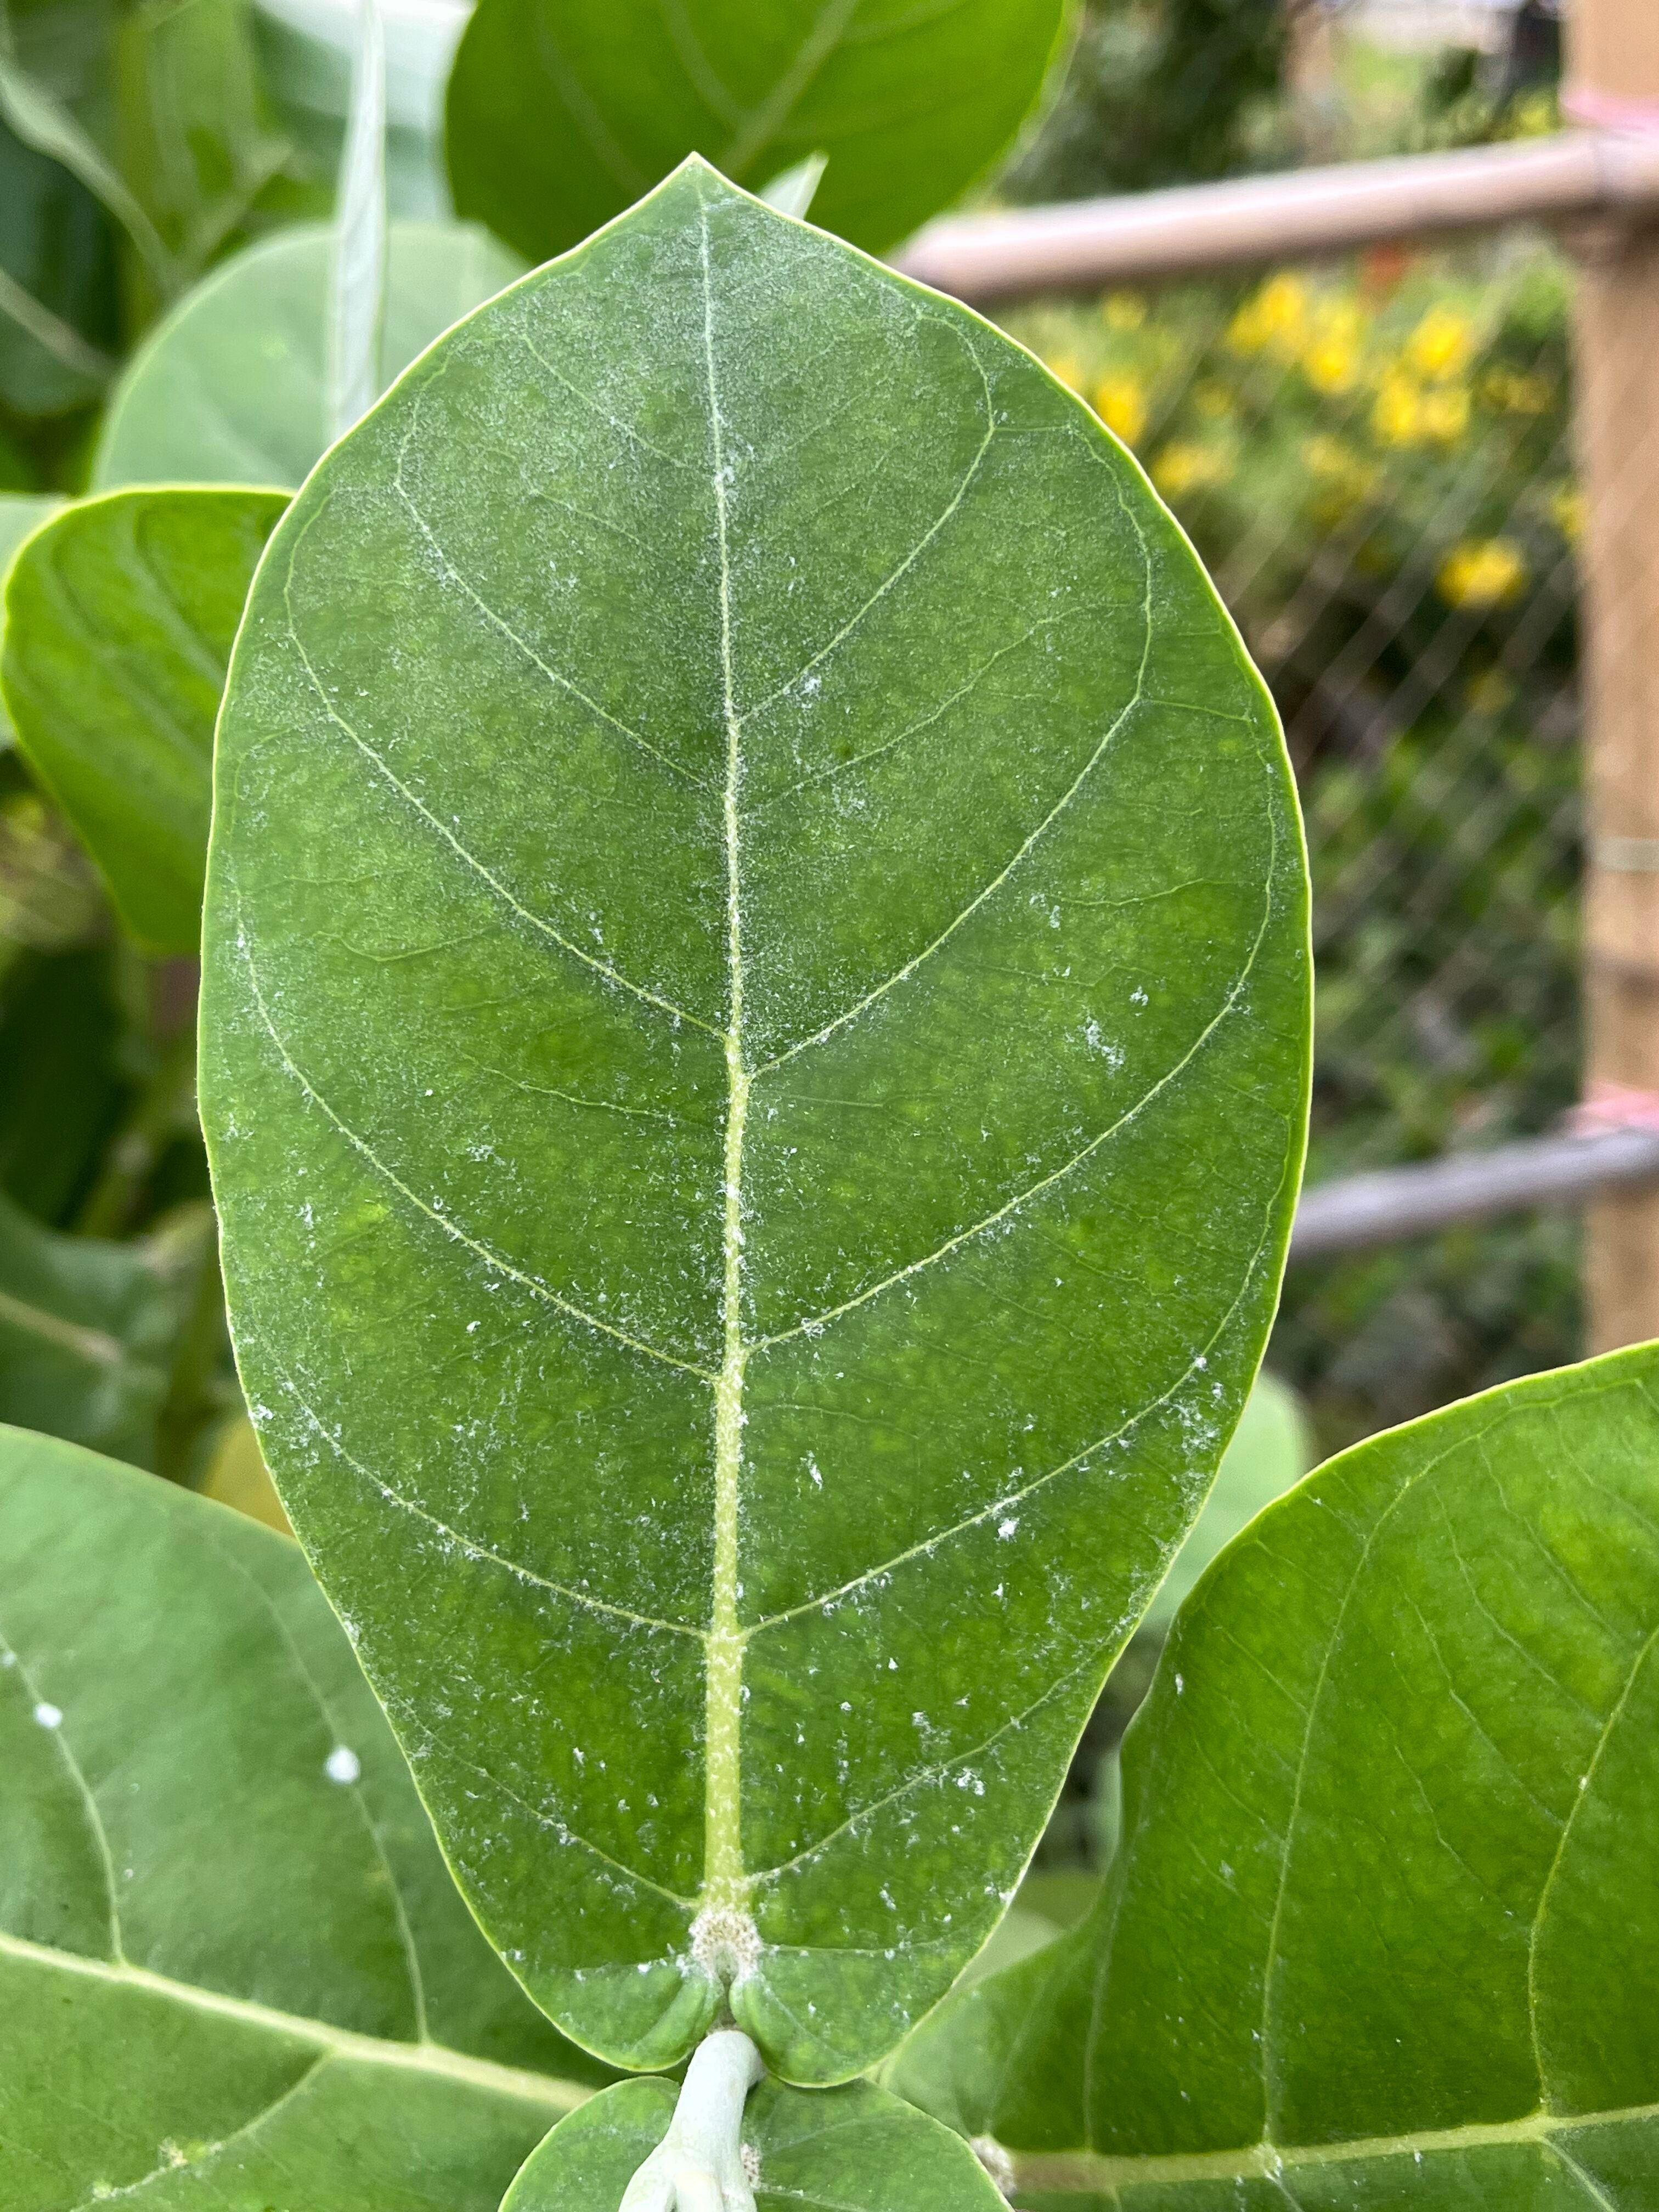
Plant species: calotropis-gigantea